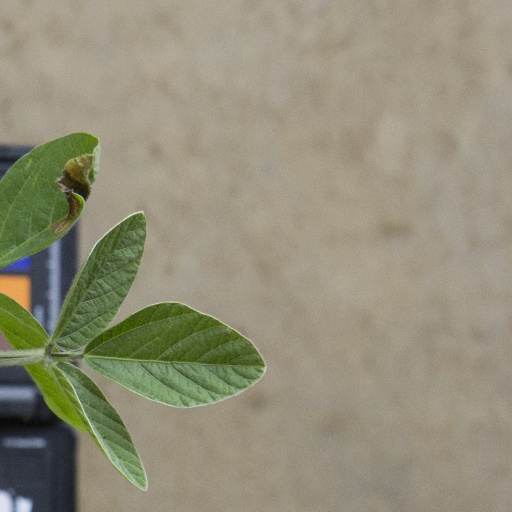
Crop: soybean